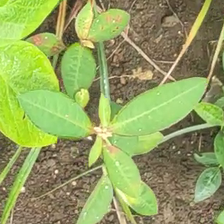
Weed species: Moti_dudhi(Euphorbia_geneculata_L)